Schiaparelli EDM

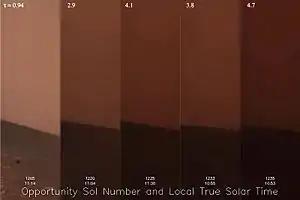
Time-lapse composite of the Martian horizon over 30 Martian days shows how much sunlight the July 2007 dust storms blocked; Tau of 4.7 indicates 99% sunlight blocked.

Global dust storms have occurred at least nine times since 1924 including 1977, 1982, 1994, 2001 and 2007; the 2007 dust storms nearly ended the functioning of the solar-powered U.S. Mars Exploration Rovers "Spirit" and "Opportunity". Global dust storms obscured Mars when the "Mariner 9" orbiter arrived there in 1971, and it took several weeks for the dust to settle down and allow for clear imaging of the surface of Mars. It was predicted that Mars global dust storms were likely to occur in the fall of 2016, but they had not started when the EDM attempted its landing. Global dust storms hit in the summer of 2018, cutting off light to the solar powered Opportunity rover which was still operating nearby to the Schiaparelli landing site.